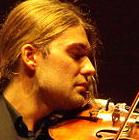
Age: 28